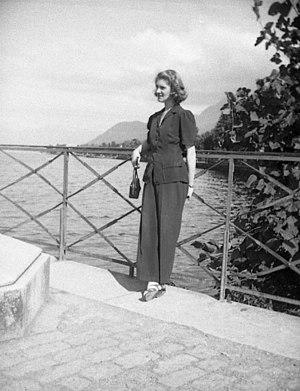
Françoise Aubut, née le 5 septembre 1922 à Saint-Jérôme et décédée le 8 octobre 1984 à Montréal, est une organiste, concertiste, et pédagogue canadienne.